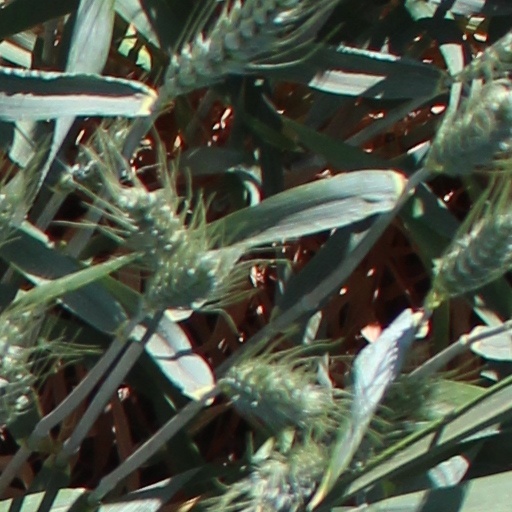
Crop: wheat